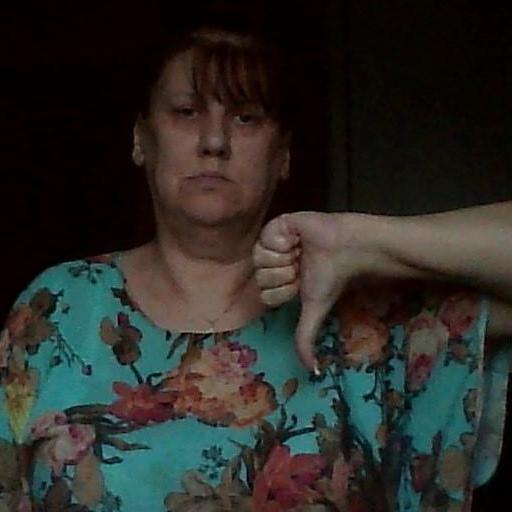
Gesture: dislike